Confederate Memorial (Arlington National Cemetery)

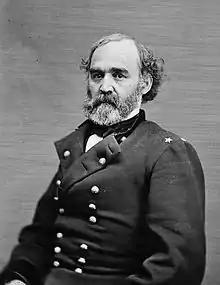
Brigadier General Montgomery C. Meigs instituted a ban on the decoration of Confederate graves at Arlington National Cemetery.

Arlington National Cemetery was established in June 1864 as a cemetery for Union Civil War dead. The first military burial at Arlington – William Henry Christman – was made on May 13, 1864, close to what is now the northeast gate in Section 27. However, formal authorization for burials was not given by Major General Montgomery C. Meigs (Quartermaster General of the United States Army) until June 15, 1864.